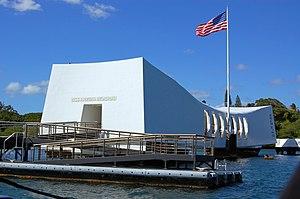
Honolulu est la capitale et la plus grande ville de l'État d'Hawaï, aux États-Unis. Elle est aussi le siège du comté d'Honolulu, sur la côte sud-est de l'île d'Oahu. En hawaïen, honolulu signifie « baie abritée » ou « lieu d'abri ».